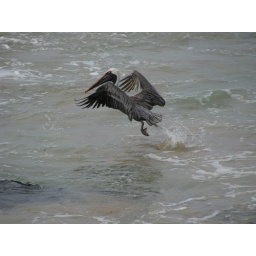
Pelican fishing along the beach in front of our beach house